Revenge of a Crazy Girl

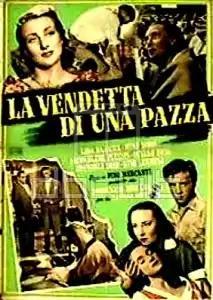
Film poster

Revenge of a Crazy Girl is a 1951 Italian historical melodrama film written and directed by Pino Mercanti. It is loosely based on the novel "La vendetta di una pazza" written by Carolina Invernizio.